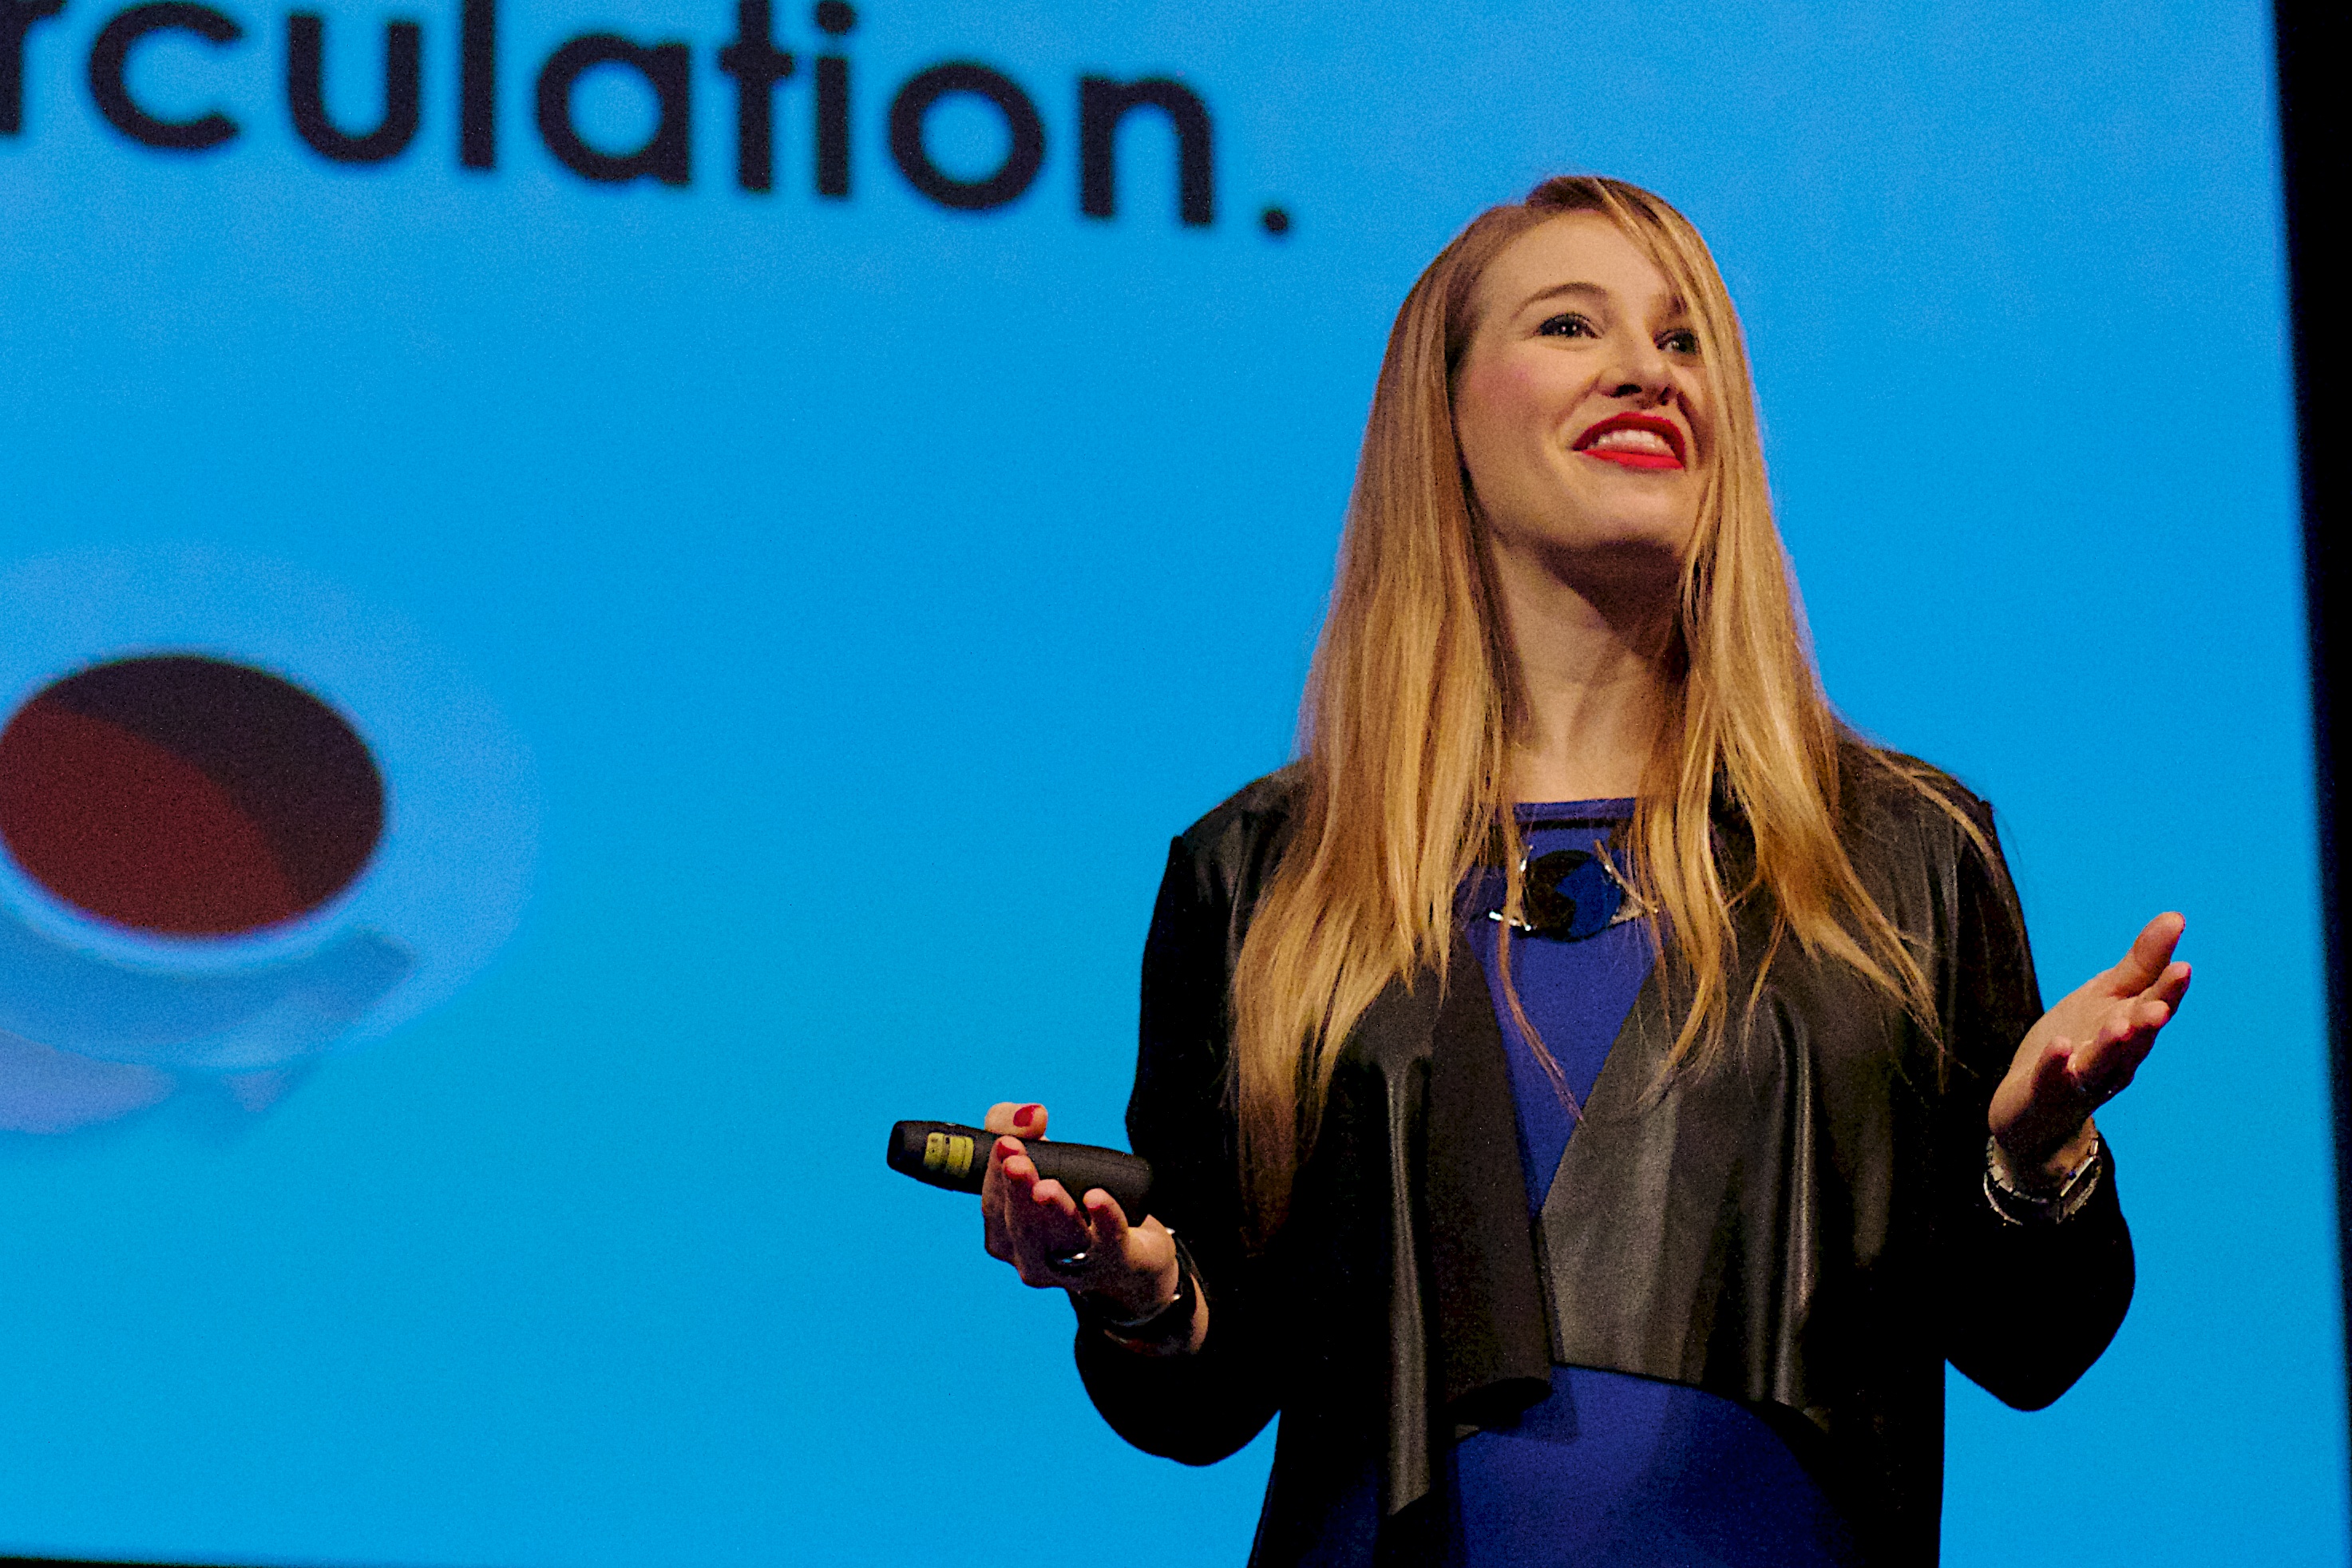
singer, blue, stage, performance, singing, speech, tedxusagrado, screenshot, singer songwriter